Endel Ruberg

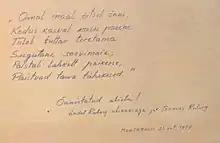
From the reverse side of "Omal Maal" (1978).

In watercolours, Endel Ruberg discovered a technique to produce naturally occurring frost patterns in his paintings—the "akvarelli külmutustehnika" (an Estonian expression meaning watercolour freeze technique). The "akvarelli külmutustehnika" relies on painting outdoors during winter, allowing the cold air to condense and crystallize the watercolour paints as they dry. In those cold working conditions Ruberg painted with urgency, his brushwork displaying a fluid and spontaneous style. The "akvarelli külmutustehnika" introduces unpredictable geometric patterns, which appear as dendrite formations, needle-like structures, and arrow-like patterns depending on the wind conditions. Ruberg intentionally wanted the natural environment to contribute to his artwork, to enhance the atmospheric quality of the work and to establish a collaboration between artist and nature.